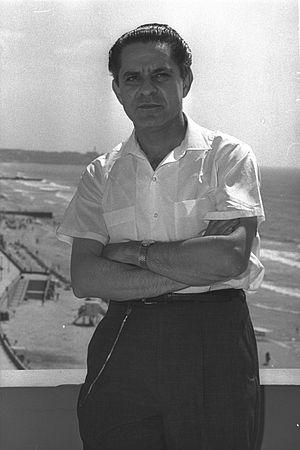
Leonard Rose, né le 27 juillet 1918 à Washington et mort le 16 novembre 1984 à White Plains, est un violoncelliste américain considéré comme l'un des plus talentueux de sa génération.